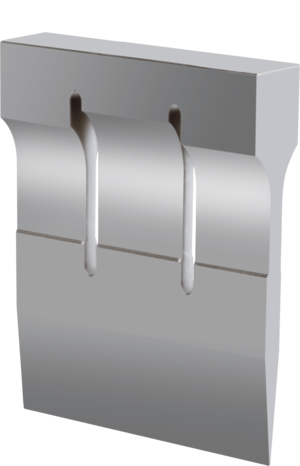
La découpe assistée par ultrasons est un procédé pour la découpe sans pression de matériaux avec une lame excitée par ultrasons.